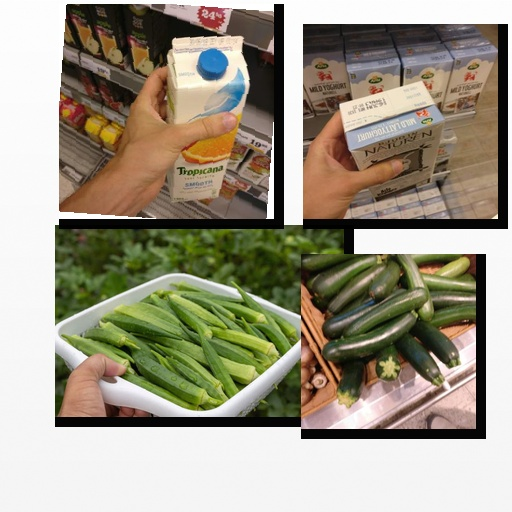
Food items: zucchini, okra, natural_low_fat_yogurt, mixed_juice